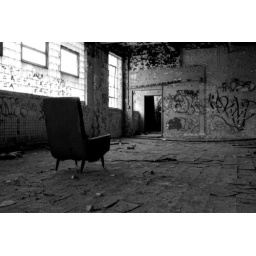
A nice chair in a nice black painted room.